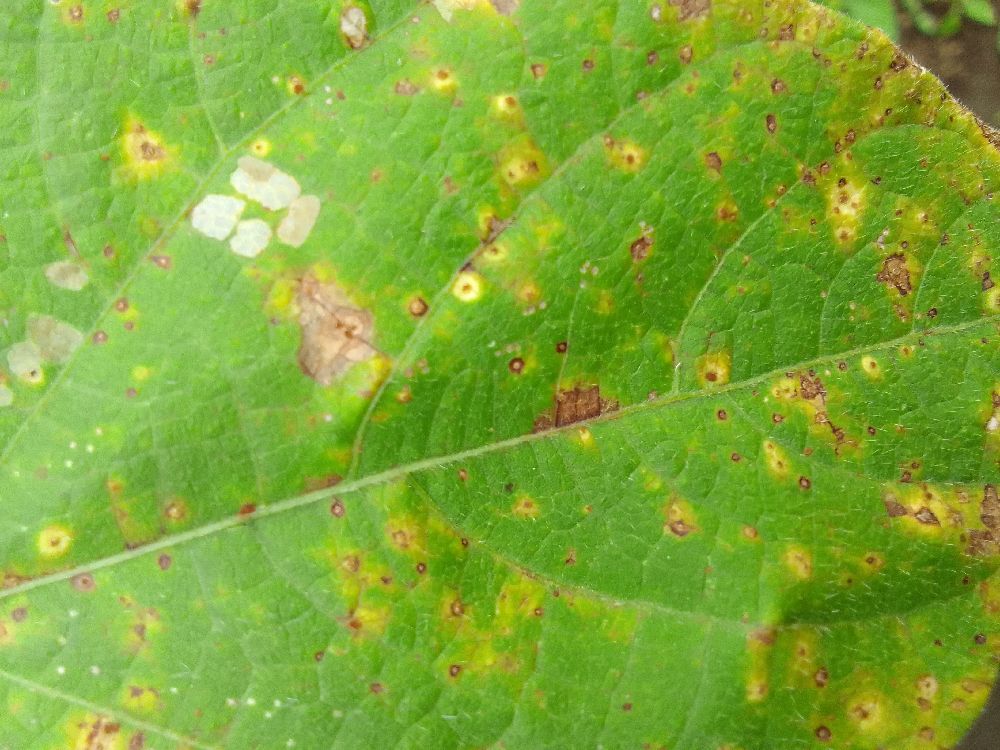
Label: rust